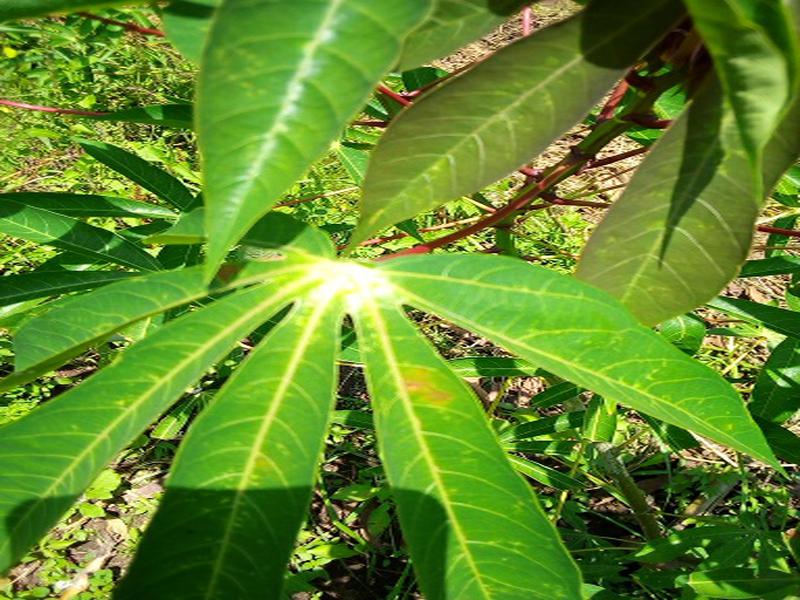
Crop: cassava
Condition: brown_streak_disease